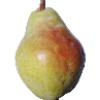
Label: pear_williams